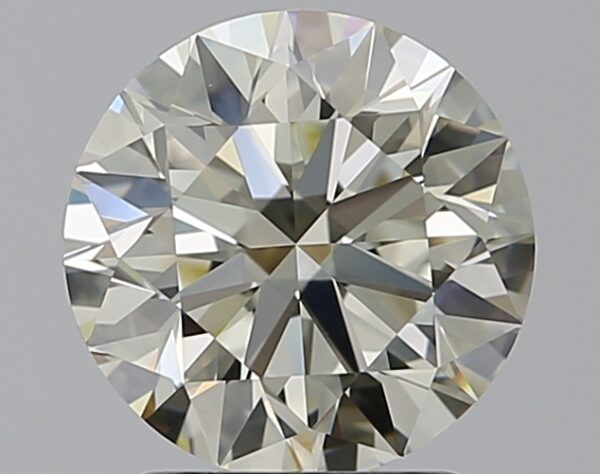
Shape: round
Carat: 2
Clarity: VVS1
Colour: N
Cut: EX
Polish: EX
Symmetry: EX
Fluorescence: F
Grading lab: GIA
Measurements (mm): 8.03 x 8.07 x 4.98